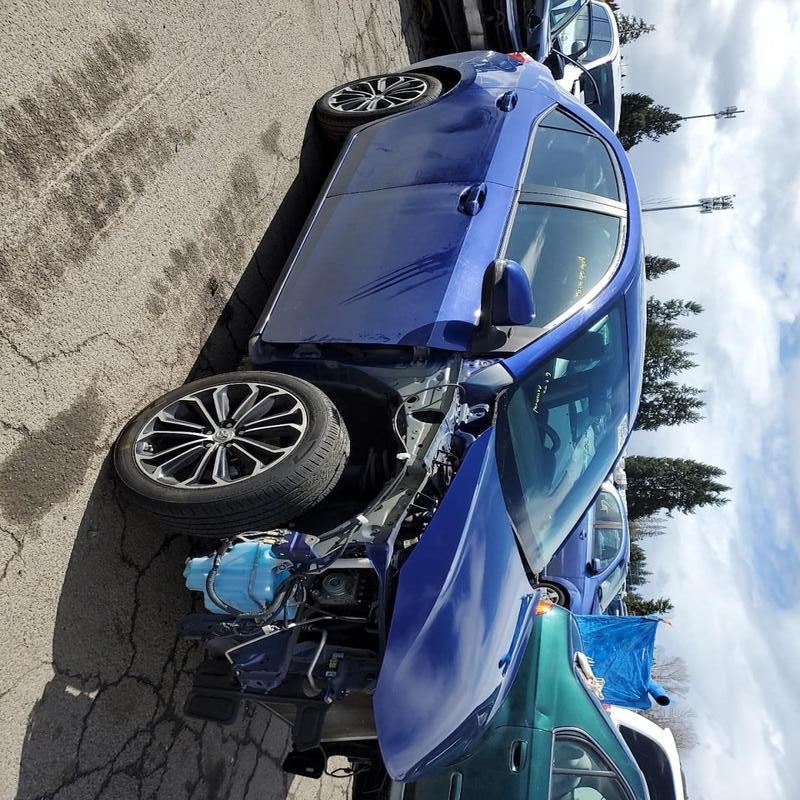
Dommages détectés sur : pare-choc avant, feu avant droit, aile avant droite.
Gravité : majeur